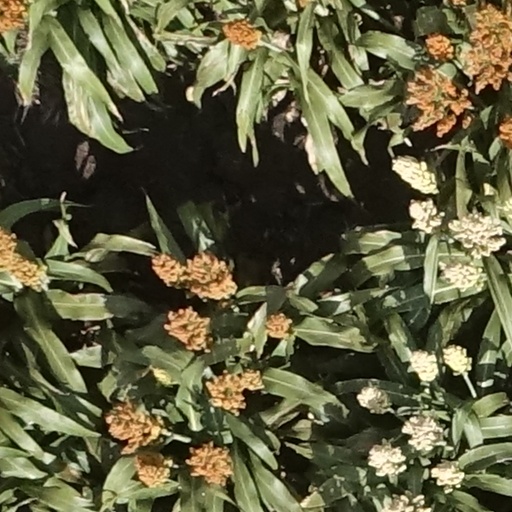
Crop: sorghum